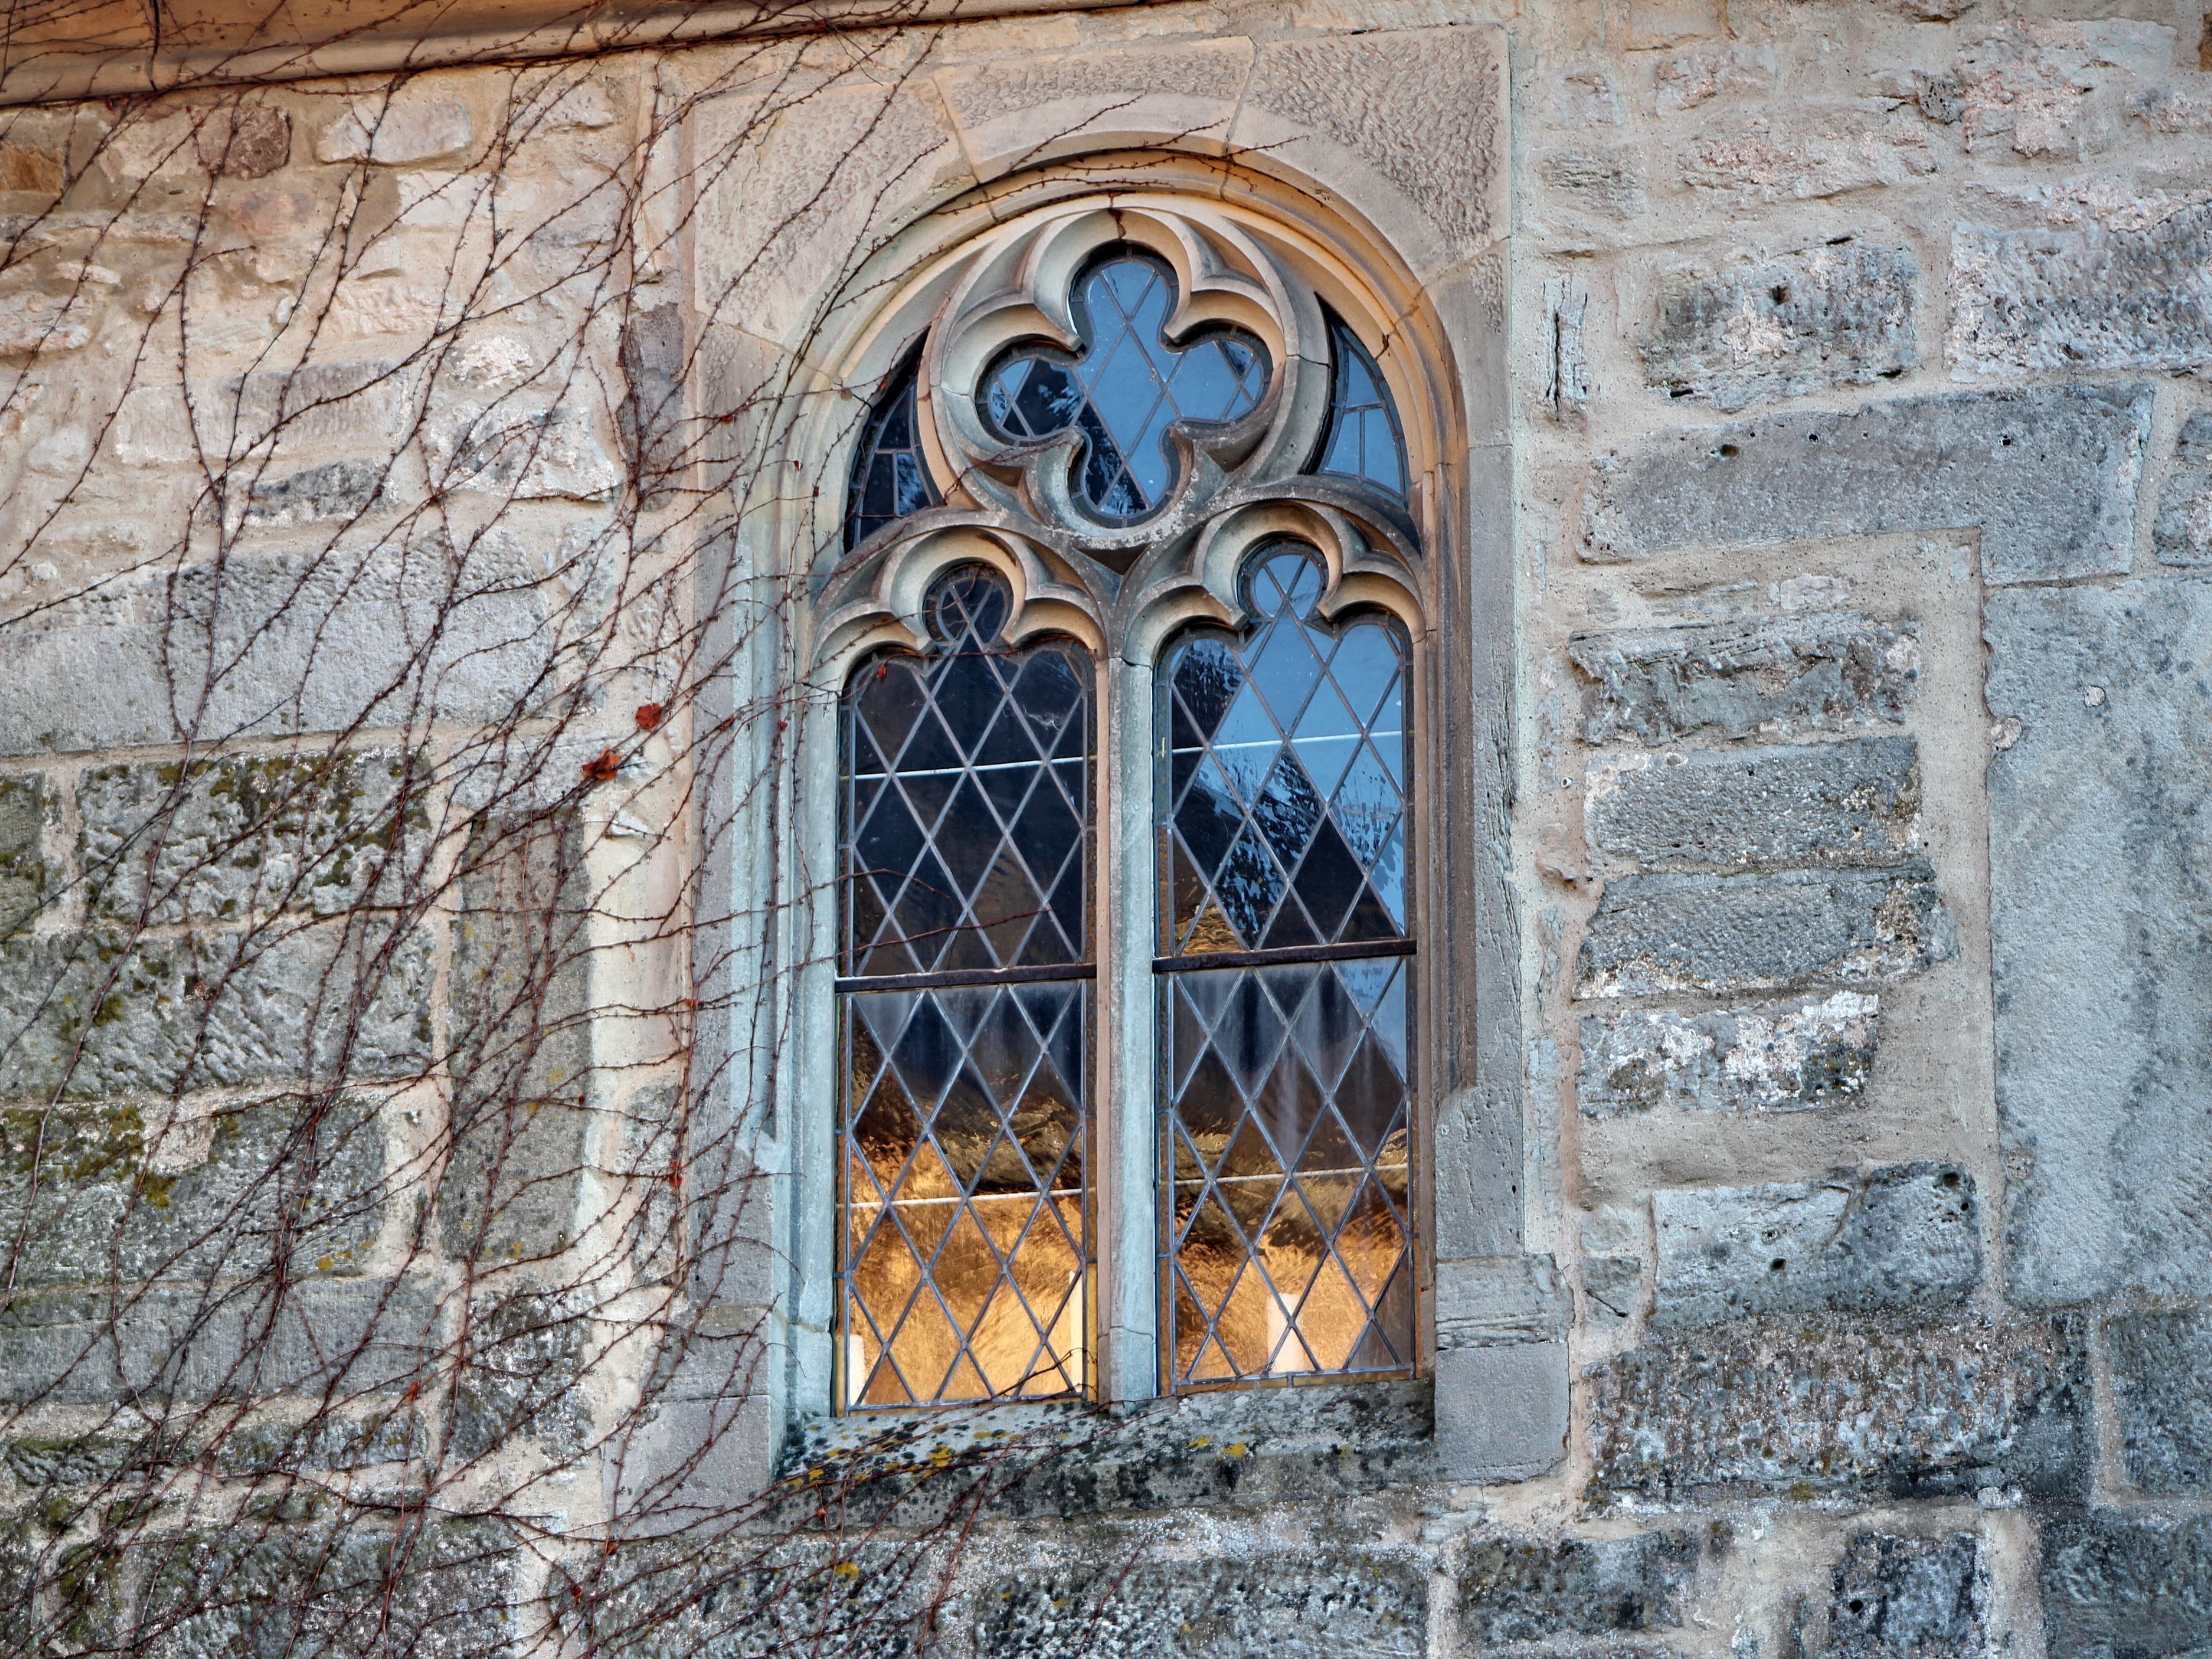
rock, architecture, window, glass, building, wall, arch, castle, facade, church, chapel, door, place of worship, ruins, monastery, iron, church window, glass window, ancient history, castle windows